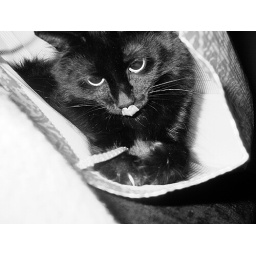
a cat in a bag